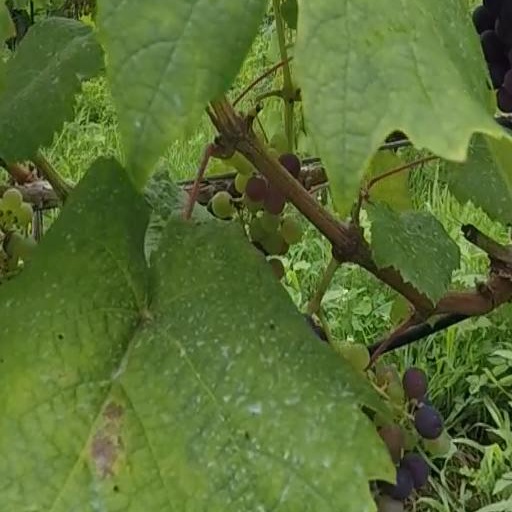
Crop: grape